Bradbury Science Museum

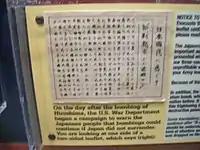
One of the thousands of leaflets dropped on Hiroshima warning the Japanese of further atomic attacks unless the government surrendered.

Approximately 40 interactive exhibits trace the history of the World War II Manhattan Project, highlight the Laboratory's current and historic research projects related to defense and technology, and focus on Laboratory research related to national security, nuclear weapons stockpile stewardship, and other fields. Recent additions to the museum's collections are exhibits about the history of supercomputers, the Los Alamos Neutron Science Center, Los Alamos' contributions to the Mars Science Laboratory ("Curiosity" rover), nanotechnology, algae biofuels, and high explosives.